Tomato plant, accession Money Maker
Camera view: vertical (180 deg); turntable rotation: 300 degrees
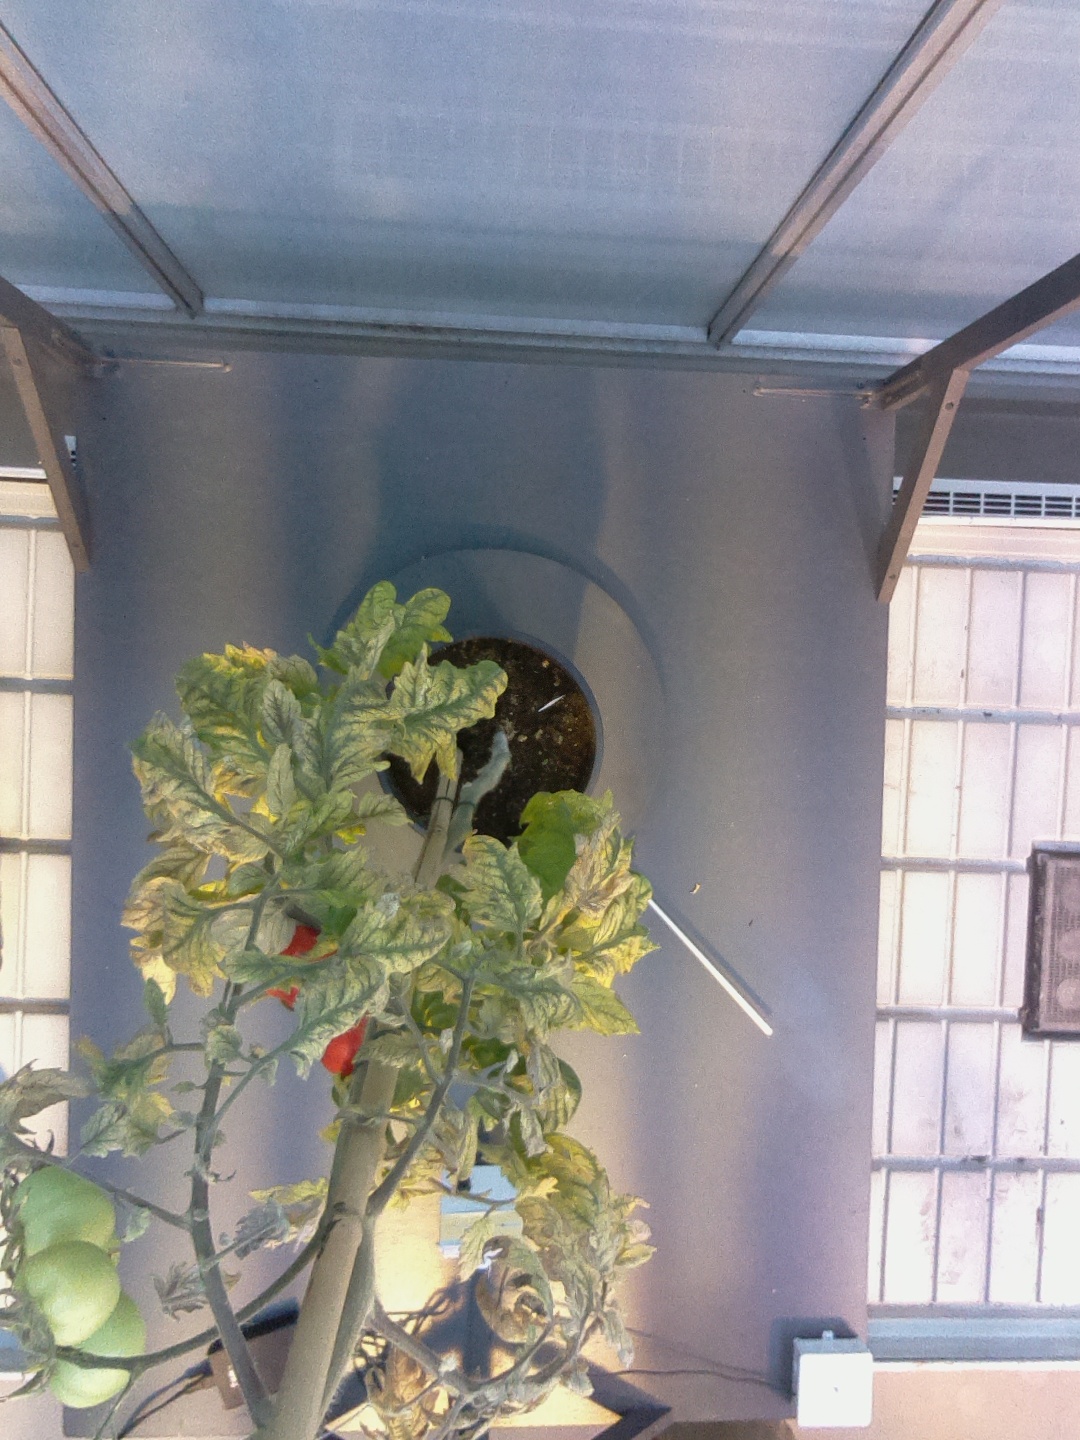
BBCH growth stage 82: 20%-30% of fruits show typical fully ripe color